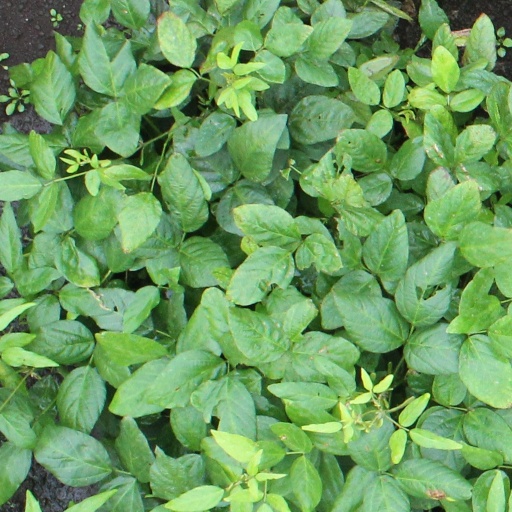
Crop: soybean